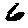
Label: 6